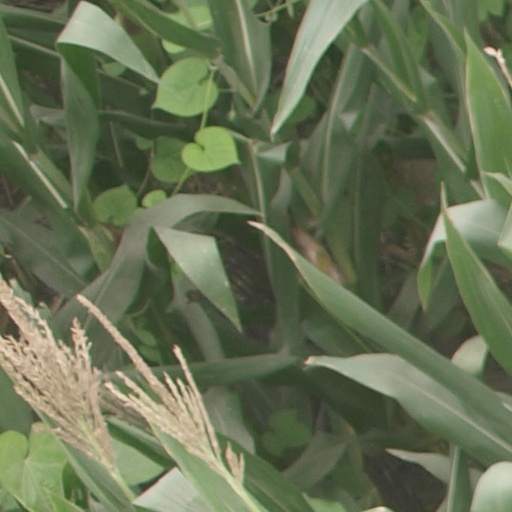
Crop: maize; corn